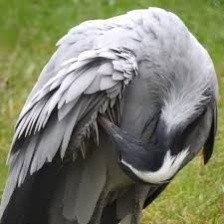
Species: DEMOISELLE CRANE
Scientific name: GRUS VIRGO
ImageNet parent category: crane